Impunity laws

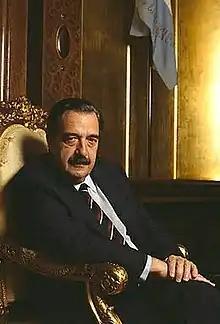
Raúl Alfonsín in 1983 ordered the "Trial of the Juntas". In 1986 and 1987 he enacted the laws of "Full Stop" and "Due Obedience", establishing impunity for a large number of criminals against humanity.

The "1976 coup d'état" –called ""Aries Operatio"n" by its perpetrators– was the civil-military rebellion that deposed the Argentine Nation President, María Estela Martínez de Perón, on March 24, 1976. In its place, a Military Government Junta was established, led by Lieutenant General Jorge Rafael Videla, Admiral Emilio Eduardo Massera and Brigadier General Orlando Ramón Agosti. The new government took the official name of "Proceso de Reorganización Nacional" (National Reorganization Process) and remained in power until December 1983. During this period, numerous human rights violations were committed and were officially recorded for the first time in 1984, after the return to democracy, in the report Never Again by the National Commission on the Disappearance of Persons (CONADEP).